Neal Morse

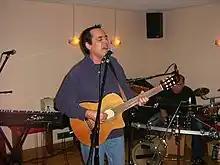
Morse recording on a classical guitar

In 2003, Morse, Mike Portnoy, Paul Gilbert and Matt Bissonette formed Yellow Matter Custard as a Beatles tribute supergroup. They took the name from a lyric in The Beatles song "I Am the Walrus": 'Yellow matter custard, dripping from a dead dog's eye...' On March 26, 2012, Morse released the first album of the newly formed band Flying Colors (Mike Portnoy on drums and vocals, Dave LaRue on bass, Neal Morse on keyboards and vocals, Casey McPherson on lead vocals, and guitar, and Steve Morse on lead guitar). In 2014, he gave life to another group, The Neal Morse Band (with Mike Portnoy, Randy George, Eric Gillette and Bill Hubauer), that released its first studio album "The Grand Experiment" in 2015. The group's second outing, "The Similitude of a Dream", was released on November 11, 2016, and the sequel to that album, "The Great Adventure", was released on January 25, 2019. Their fourth release, "Innocence & Danger" was released on August 27, 2021.